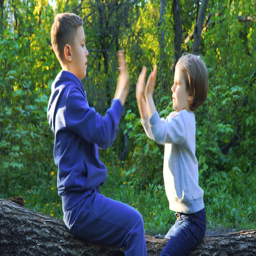
brother and sister sitting on tree trunk and clapping hands playing in the forest .